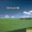
Label: plain